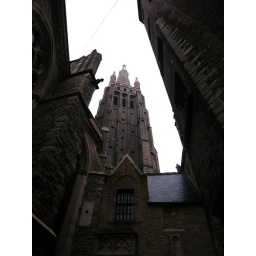
This tower is in Brugge, also home to many handmade Belgian chocs